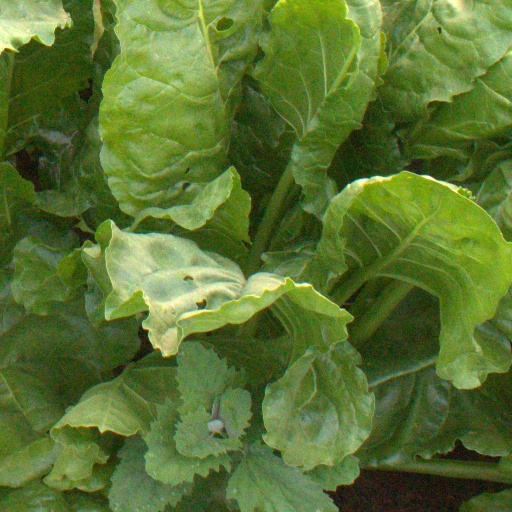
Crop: sugar beet